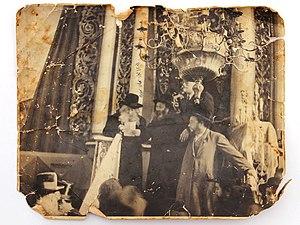
La synagogue Hourva hébreu : בית הכנסת החורבה Beit ha-Knesset ha-Hourva, « la synagogue de la ruine », aussi connue sous le nom de Hourvat Rabbi Yehouda he-Hassid, située dans le quartier juif de la vieille ville de Jérusalem, était le site de la principale synagogue ashkénaze jusqu'en 1948.